Extreme Ghostbusters

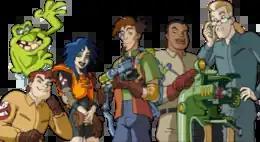
"(left to right)" Garrett Miller, Slimer, Kylie Griffin, Eduardo Rivera, Roland Jackson, and Egon Spengler.

Showrunner Bob Higgins told "Ability" that the decision to create a new "Ghostbusters" was made by the studio, which hoped to reinvigorate a lucrative franchise. Originally announced as "Super Ghostbusters" in 1996, its initial press release had Janine teaching history at a local college and bringing together a team with "a hip new attitude" to face a plague of ghosts; "Short on time and more than a little desperate, Janine turns to four of her teenaged students." Egon was "huddled in front of a computer screen, battling program bugs instead of spooks."